Ruth E. Edwards

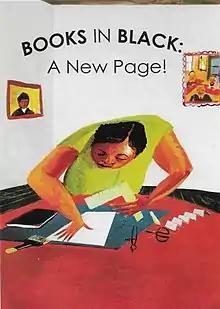
Books in Black poster by R Gregory Christie, circa 2007, was used to promote the artists' book making collective.

Books in Black is a collective of individual African Americans and others from the African diaspora who are “ordinary people who make extraordinary books.” The group informally came together in late 2002 to crafts books for a Black History Month program. Following the successful reception of its 2003 exhibit, Edwards formally organized the group. The collective focused on creating unique books that highlighted aspects of African American history and achievement. "We are not trying to write an encyclopedia. We write a few sentences to steer people in the right direction, and to say, this was one man and he made one heck of a contribution," Edwards told one reporter.